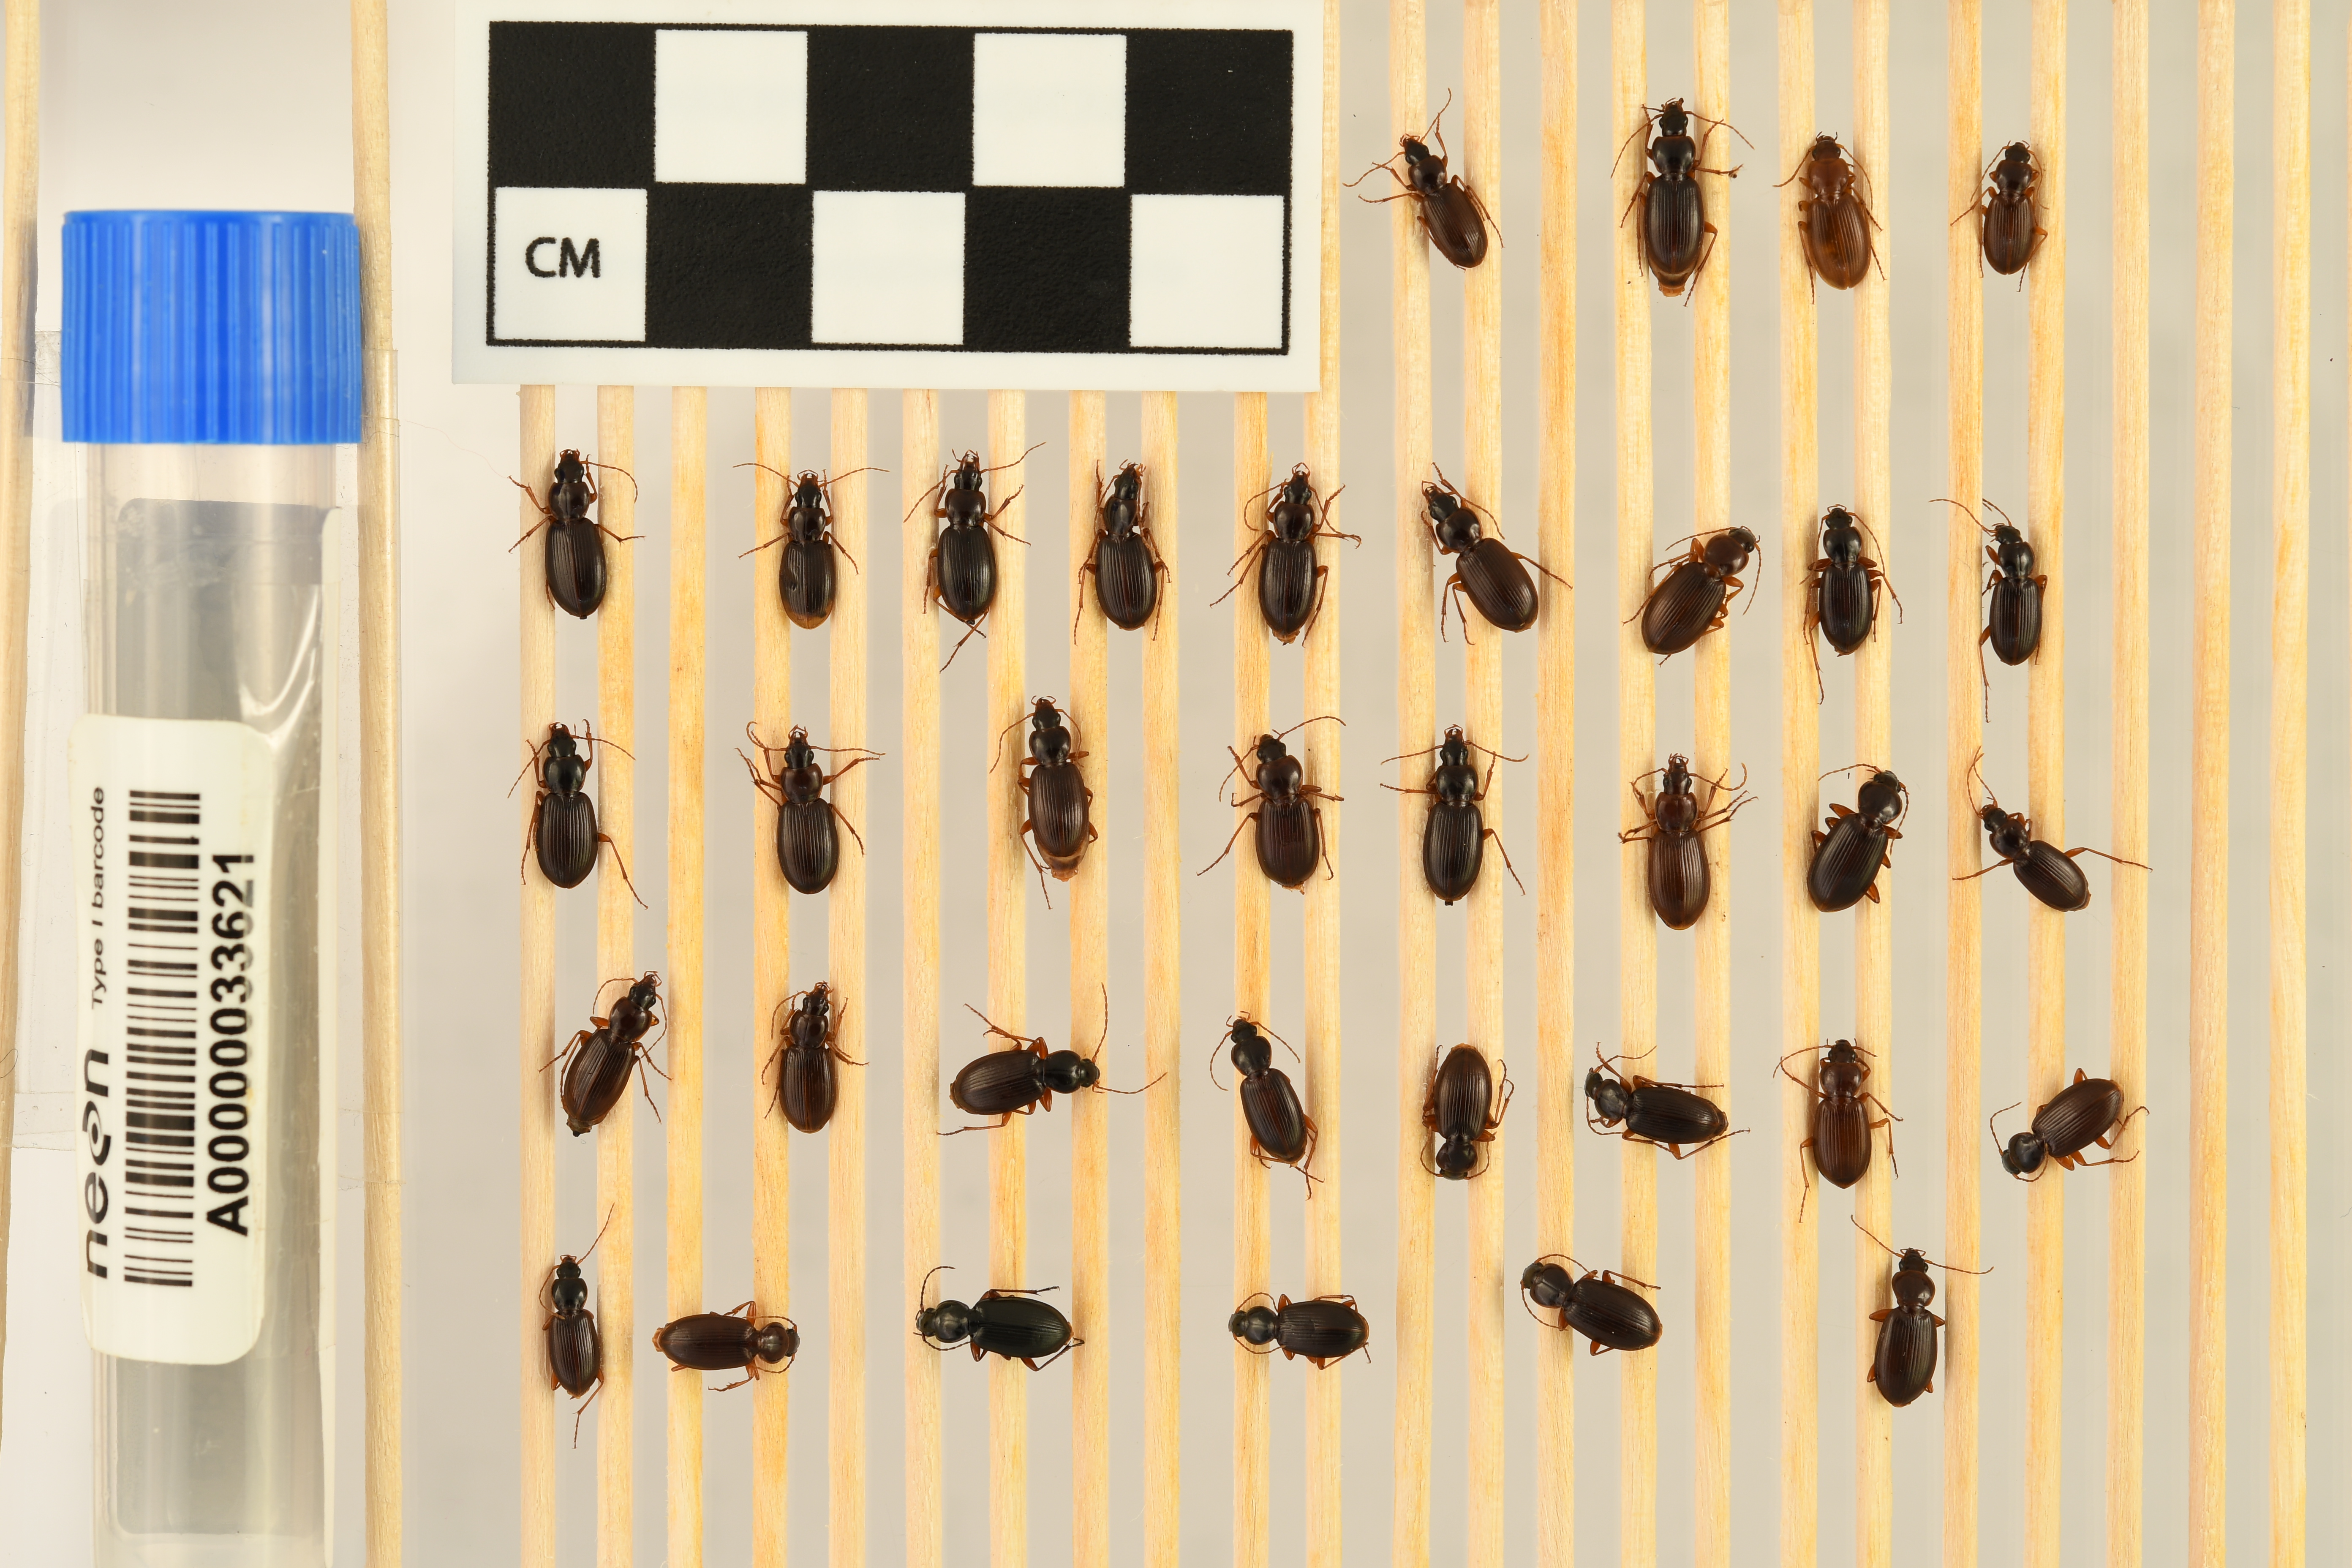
Synuchus impunctatus — Bartlett Experimental Forest NEON, plot BART_068. Beetle 27, ElytraLength: 0.5406 cm (lying flat: Yes)

Synuchus impunctatus — Bartlett Experimental Forest NEON, plot BART_068. Beetle 27, ElytraWidth: 0.2491 cm (lying flat: Yes)

Synuchus impunctatus — Bartlett Experimental Forest NEON, plot BART_068. Beetle 28, ElytraLength: 0.5227 cm (lying flat: Yes)

Synuchus impunctatus — Bartlett Experimental Forest NEON, plot BART_068. Beetle 28, ElytraWidth: 0.2704 cm (lying flat: Yes)

Synuchus impunctatus — Bartlett Experimental Forest NEON, plot BART_068. Beetle 29, ElytraLength: 0.5749 cm (lying flat: Yes)

Synuchus impunctatus — Bartlett Experimental Forest NEON, plot BART_068. Beetle 29, ElytraWidth: 0.2576 cm (lying flat: Yes)

Synuchus impunctatus — Bartlett Experimental Forest NEON, plot BART_068. Beetle 30, ElytraLength: 0.4975 cm (lying flat: Yes)

Synuchus impunctatus — Bartlett Experimental Forest NEON, plot BART_068. Beetle 30, ElytraWidth: 0.2259 cm (lying flat: Yes)

Synuchus impunctatus — Bartlett Experimental Forest NEON, plot BART_068. Beetle 31, ElytraLength: 0.5765 cm (lying flat: Yes)

Synuchus impunctatus — Bartlett Experimental Forest NEON, plot BART_068. Beetle 31, ElytraWidth: 0.2344 cm (lying flat: Yes)

Synuchus impunctatus — Bartlett Experimental Forest NEON, plot BART_068. Beetle 32, ElytraLength: 0.581 cm (lying flat: Yes)

Synuchus impunctatus — Bartlett Experimental Forest NEON, plot BART_068. Beetle 32, ElytraWidth: 0.2618 cm (lying flat: Yes)

Synuchus impunctatus — Bartlett Experimental Forest NEON, plot BART_068. Beetle 33, ElytraLength: 0.5408 cm (lying flat: Yes)

Synuchus impunctatus — Bartlett Experimental Forest NEON, plot BART_068. Beetle 33, ElytraWidth: 0.2252 cm (lying flat: Yes)

Synuchus impunctatus — Bartlett Experimental Forest NEON, plot BART_068. Beetle 34, ElytraLength: 0.5883 cm (lying flat: Yes)

Synuchus impunctatus — Bartlett Experimental Forest NEON, plot BART_068. Beetle 34, ElytraWidth: 0.2744 cm (lying flat: Yes)

Synuchus impunctatus — Bartlett Experimental Forest NEON, plot BART_068. Beetle 35, ElytraLength: 0.5554 cm (lying flat: No)

Synuchus impunctatus — Bartlett Experimental Forest NEON, plot BART_068. Beetle 35, ElytraWidth: 0.2726 cm (lying flat: No)